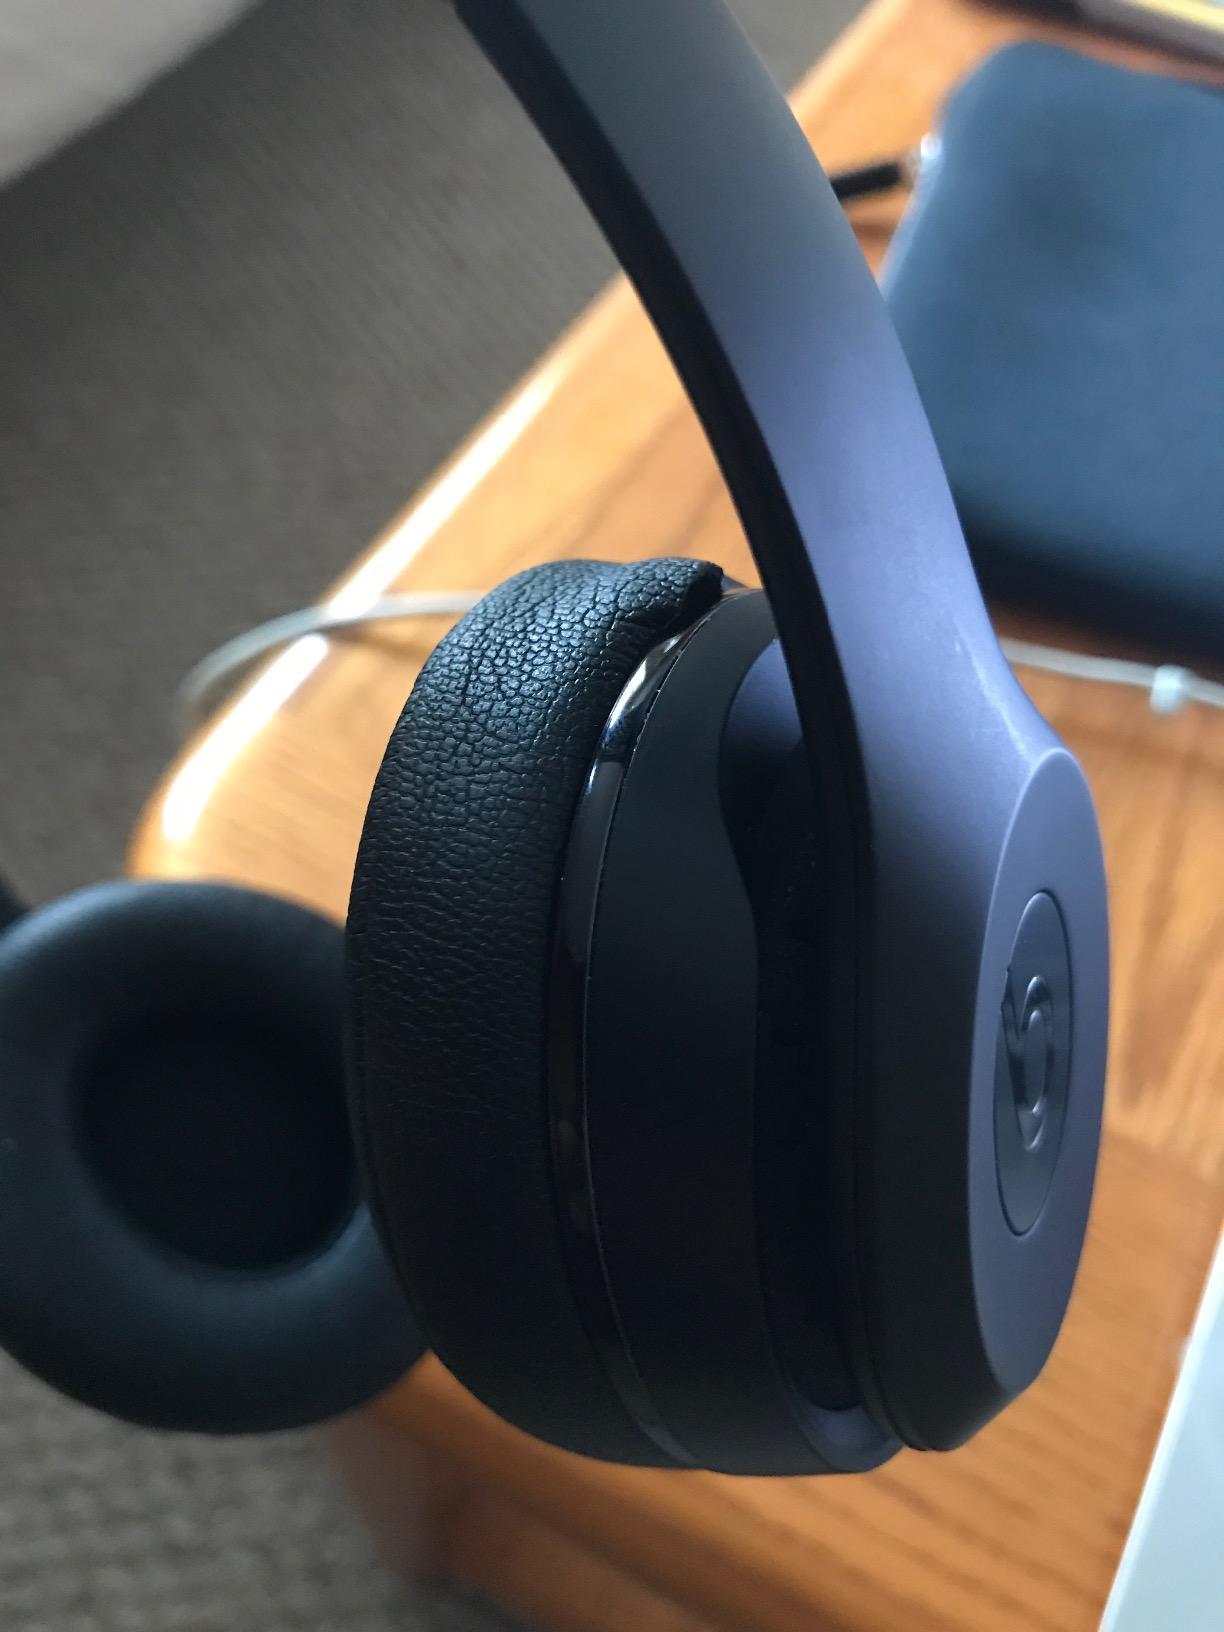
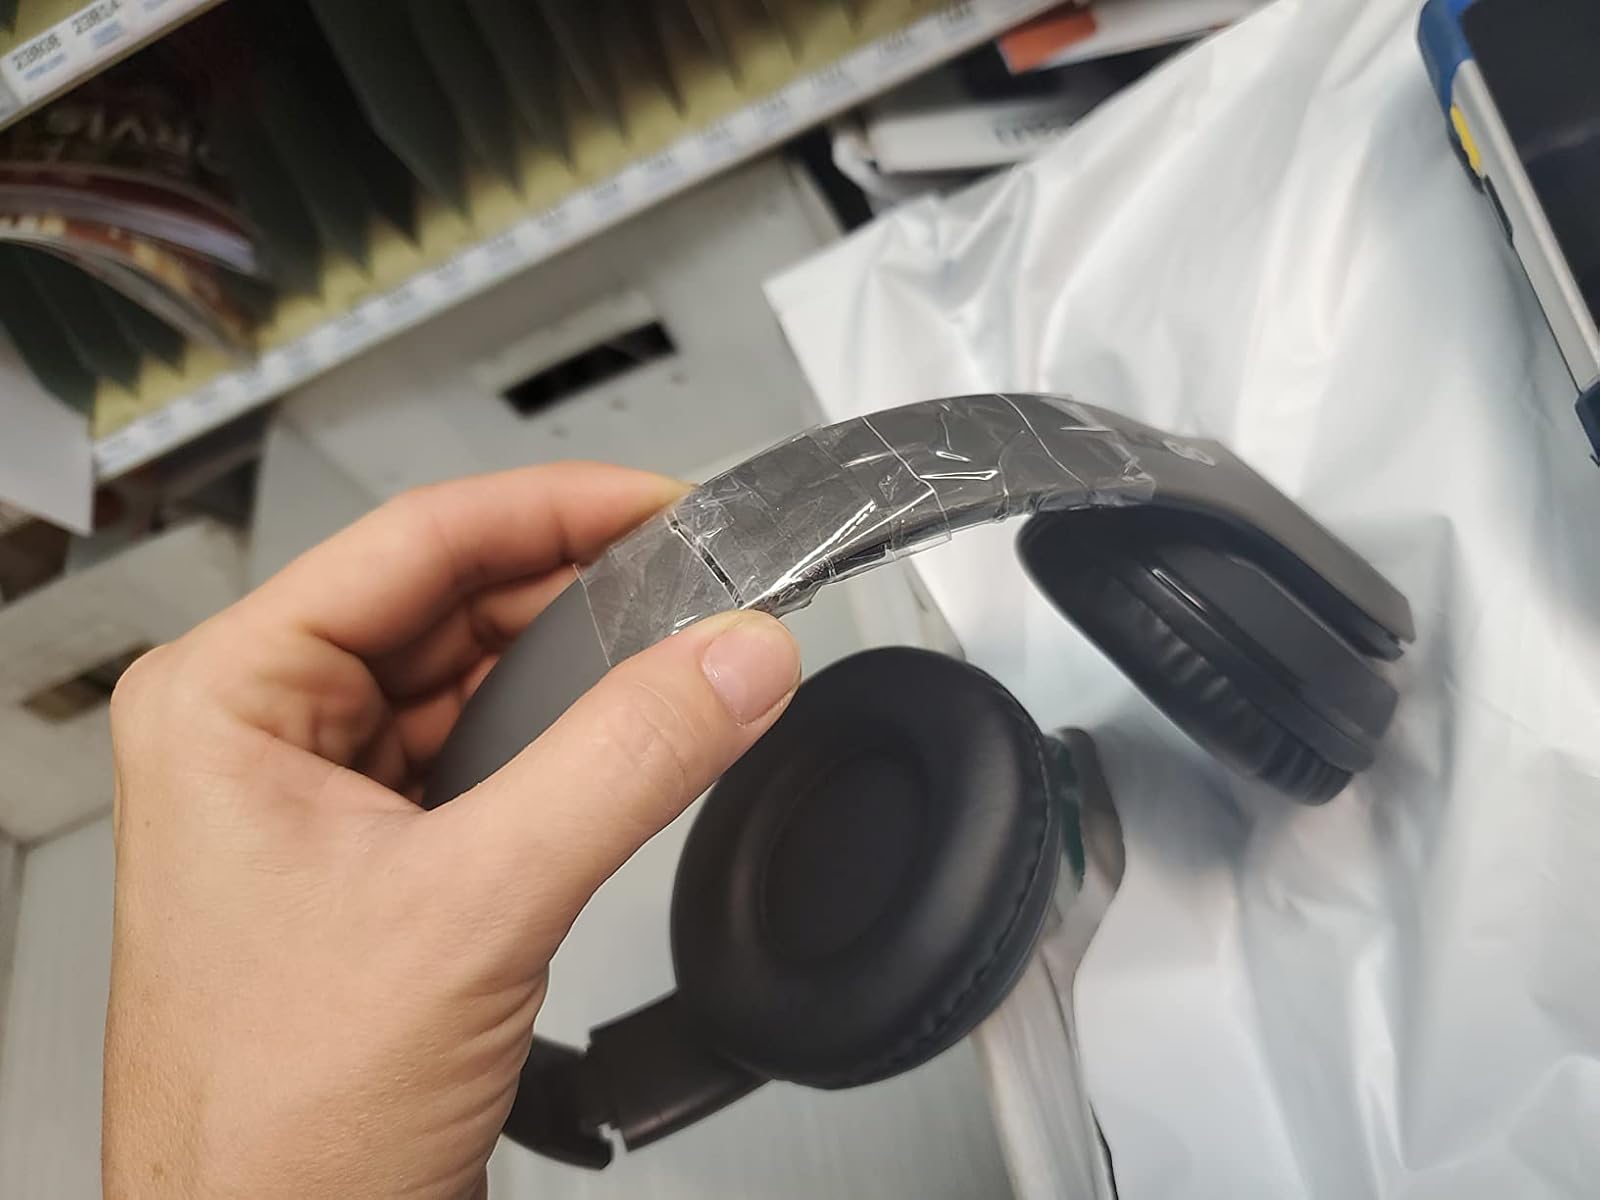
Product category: headphones
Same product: no